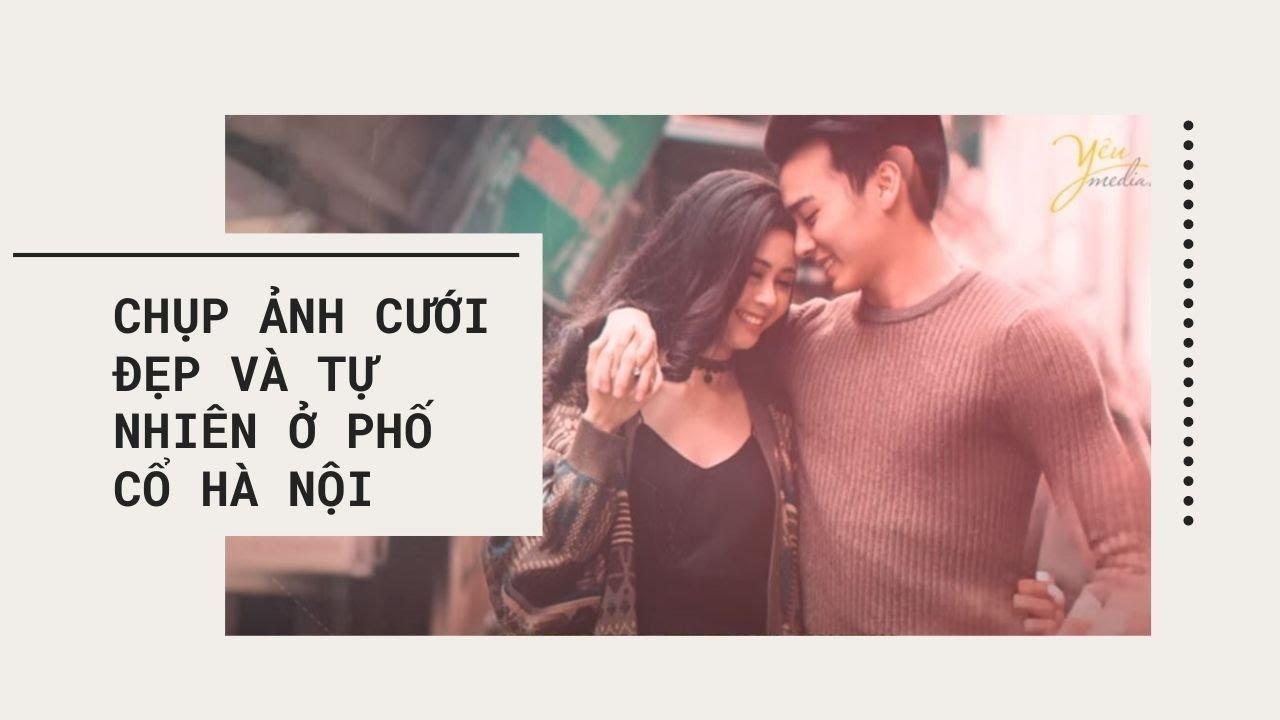
cô gái đang nắm tay và ôm eo chàng trai